DC Universe

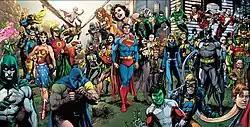
Triptych cover from "" (2020), depicting various characters from the history of the DC Universe, including members of the Justice Society of America, Justice League, Teen Titans, Doom Patrol, New Gods, and Endless. Art by Gary Frank.

The DC Universe (DCU) is a fictional shared universe in which most stories in American comic book titles published by DC Comics take place. In context, the term "DC Universe" usually refers to the main DC continuity. It contains various superheroes such as Superman, Batman, Wonder Woman, Green Lantern, the Flash, and Aquaman; as well as teams such as the Justice League, the Suicide Squad, and the Teen Titans. It also contains well-known supervillains, including the Joker, Lex Luthor, Brainiac, Deathstroke, the Reverse-Flash, and Darkseid.